Train inspection system

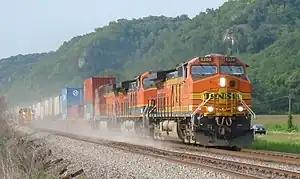
American freight service

A train inspection system is one of various systems of inspection which are essential to maintain the safe running of rail transport.